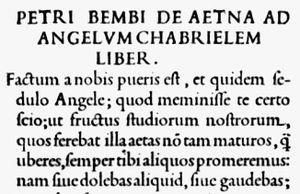
Le point-virgule est un signe de ponctuation représenté par une virgule surmontée d’un point, principalement utilisé pour séparer des propositions indépendantes dans une phrase. Après un point-virgule, le mot qui suit ne prend pas de majuscule à moins qu'il ne s'agisse d'un nom propre.